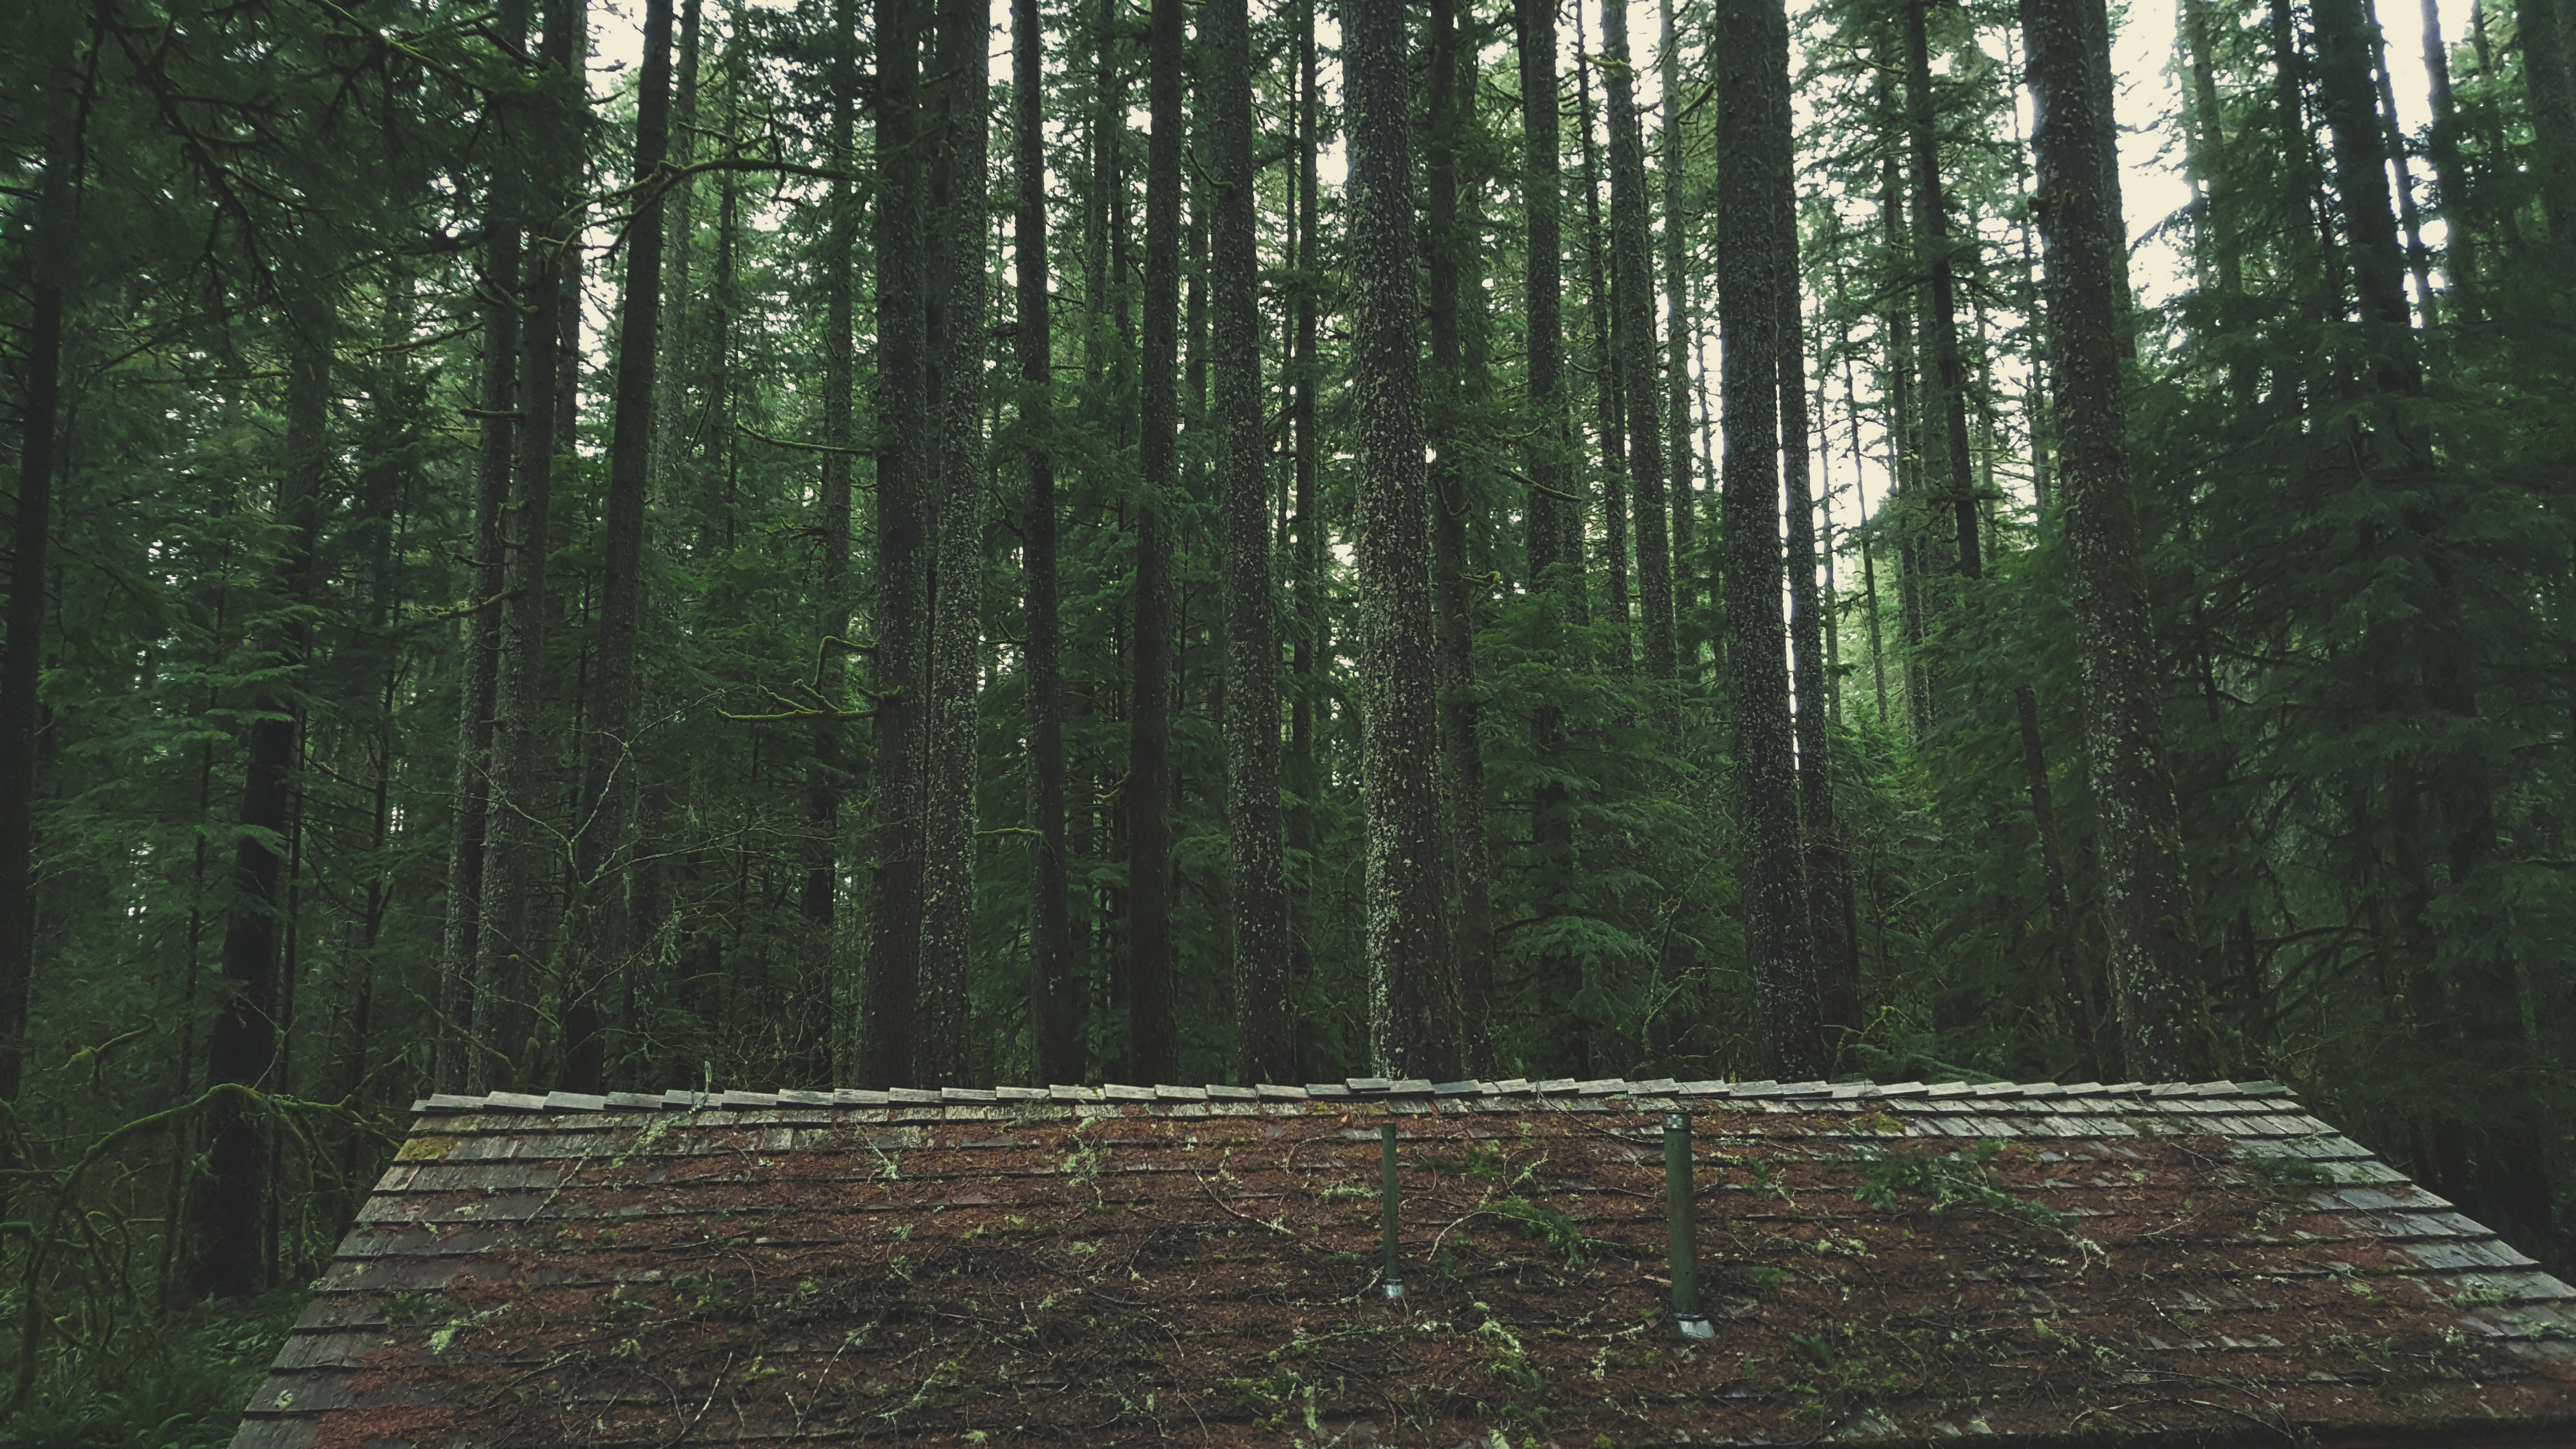
tree, forest, wilderness, plant, sunlight, green, jungle, spruce, rainforest, deciduous, wetland, grove, woodland, habitat, ecosystem, biome, old growth forest, natural environment, geographical feature, atmospheric phenomenon, woody plant, temperate broadleaf and mixed forest, temperate coniferous forest